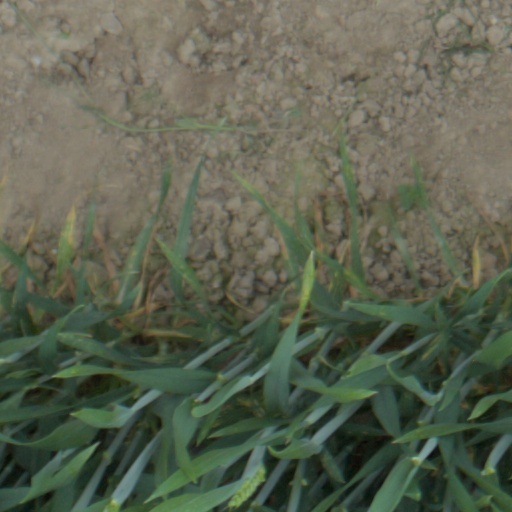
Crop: wheat